Sistan and Baluchestan province

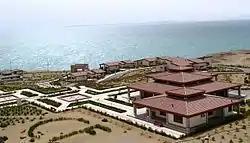
The southern coasts of the province along the Gulf of Oman

Sistan and Baluchestan is the poorest of Iran's 31 provinces, with a HDI score of 0.688.